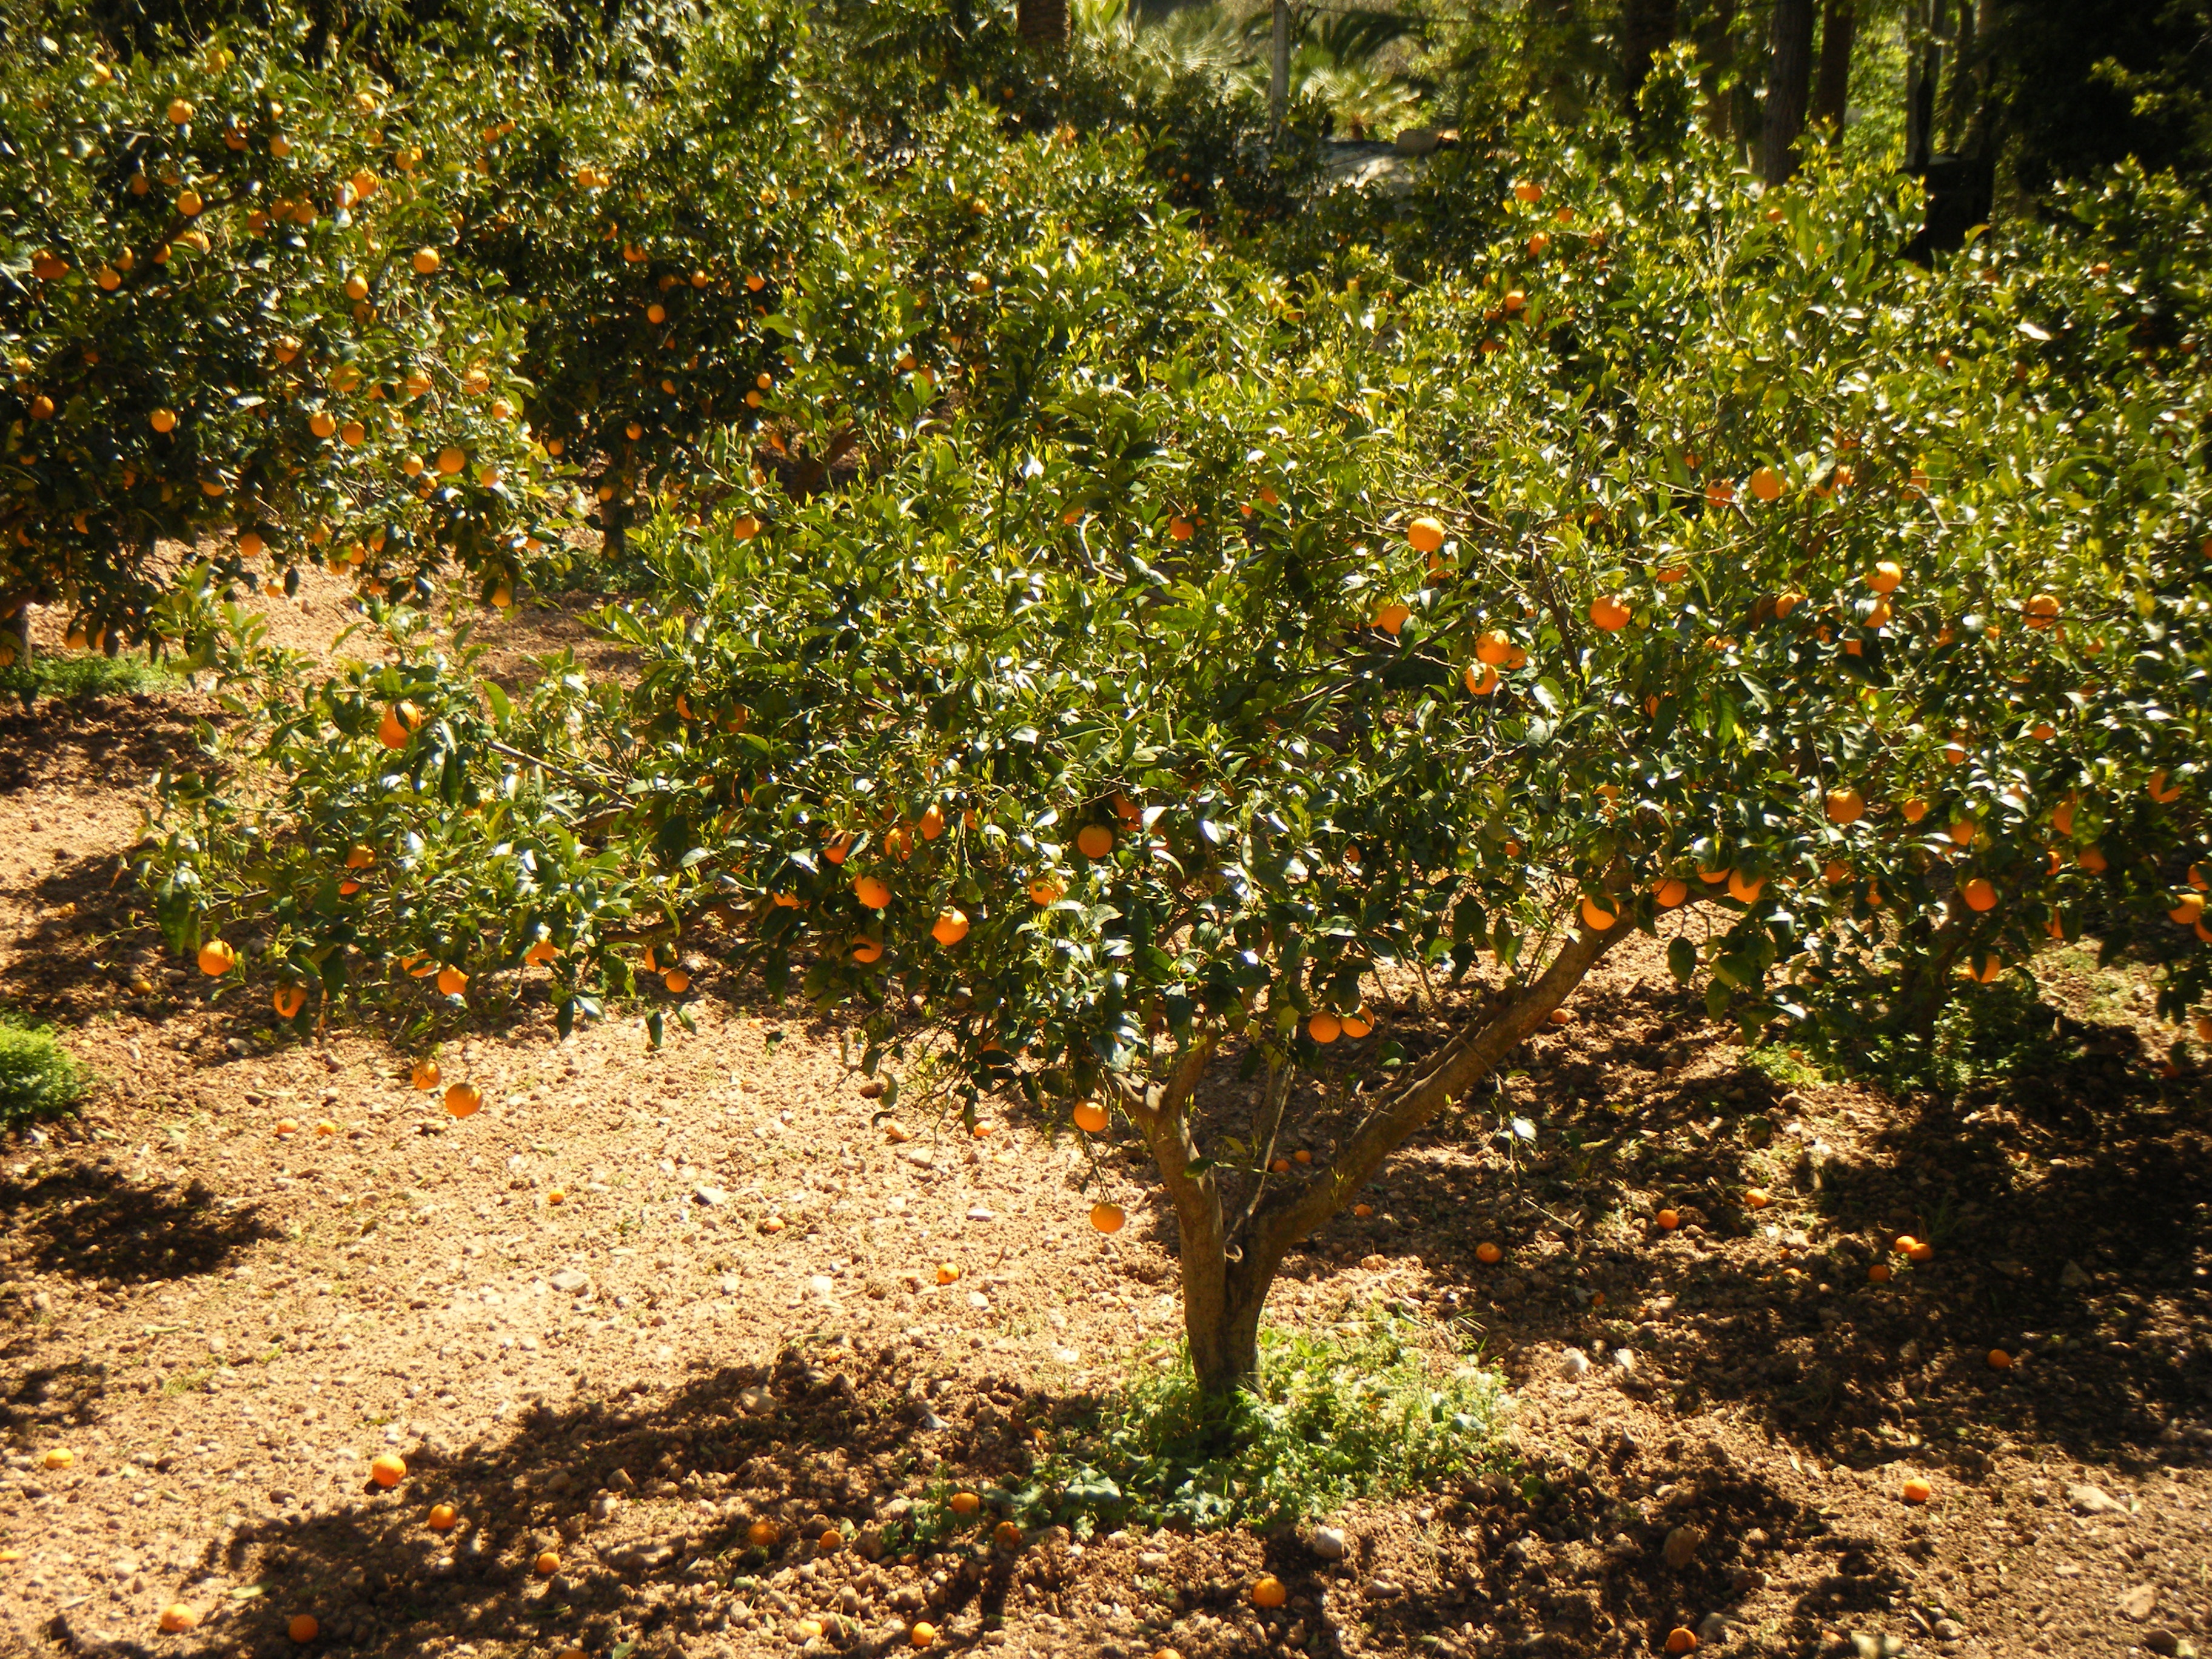
tree, plant, field, fruit, leaf, flower, food, produce, evergreen, autumn, soil, botany, garden, flora, fauna, wildflower, trees, sad, earth, vegetation, shrub, mandarin, deciduous, woodland, flowering plant, the cultivation of, woody plant, land plant